East-West United Bank

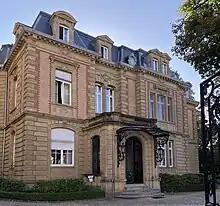
"Villa Foch" in Luxembourg City, head office of East-West United Bank since 1977

East-West United Bank is a bank based in Luxembourg, established on 12 June 1974 by the Gosbank, the Soviet Union's central bank. It has been fully owned by Russia-based Sistema since 2018. The bank offered private banking and corporate financing. Since the Russian invasion of Ukraine in February 2022 the bank has had to surmount many problems. Unable to sell the business, Sistema took the decision in late 2023 to close the bank.